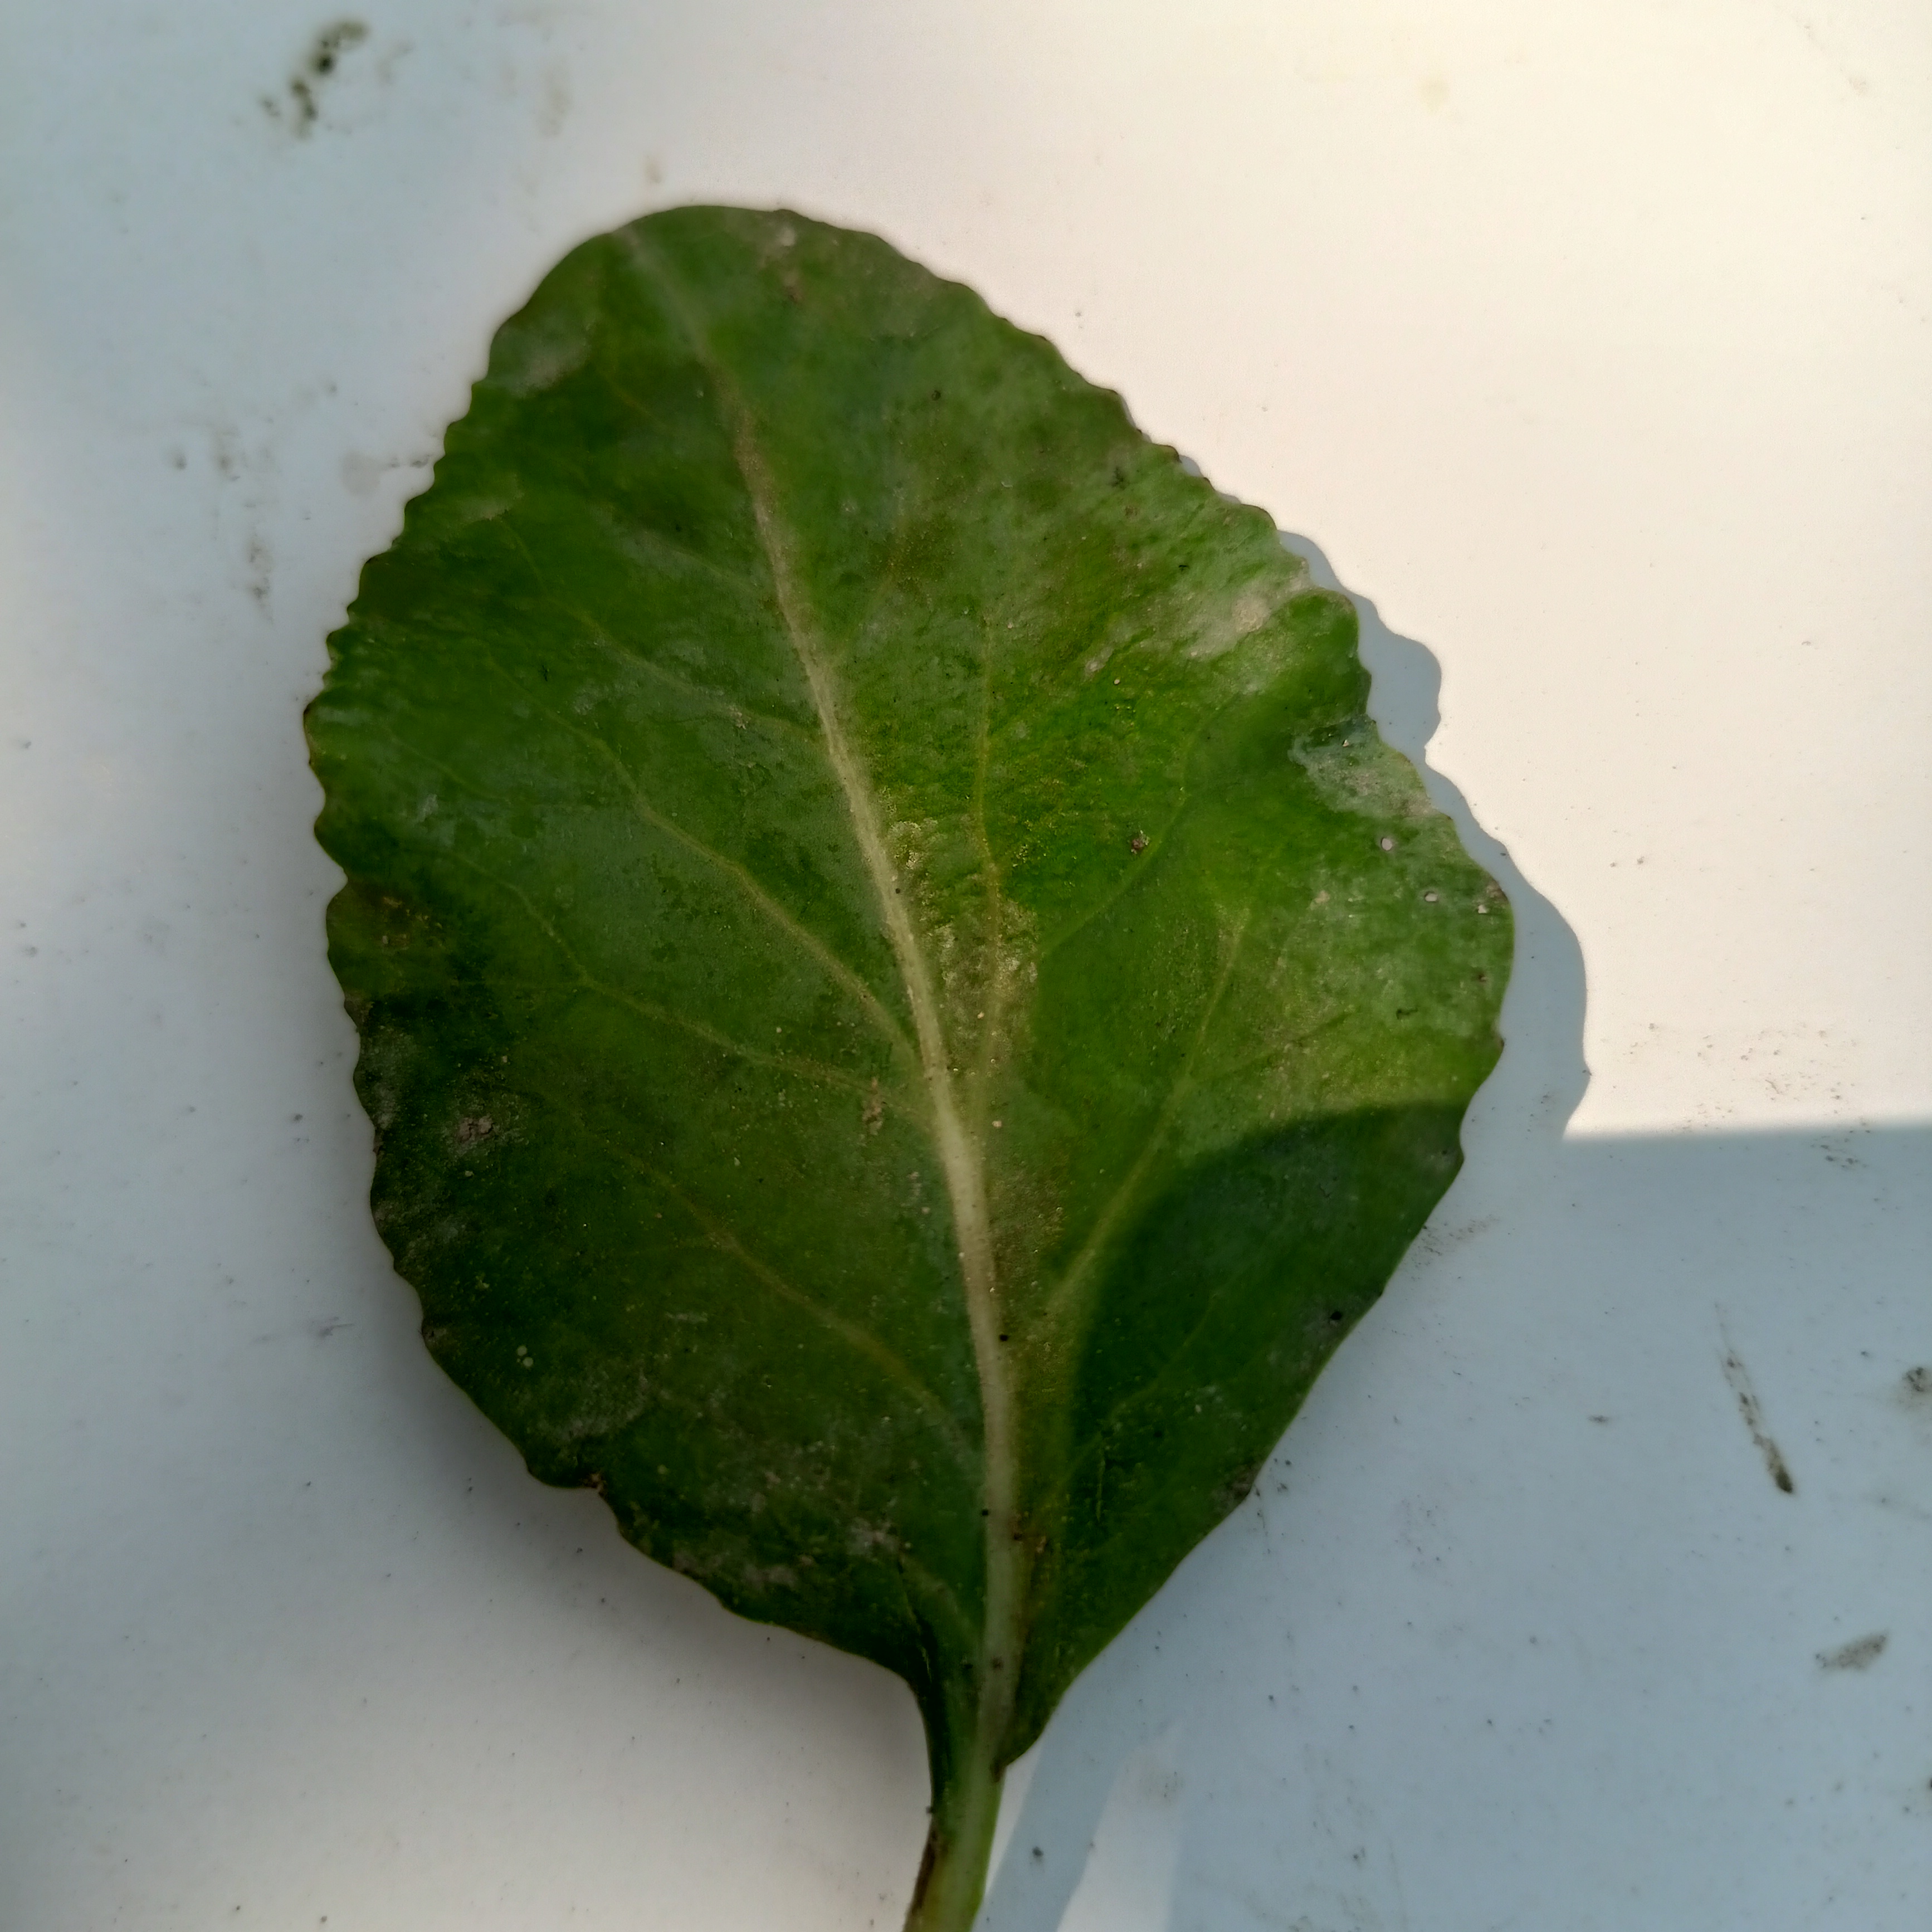
Label: Healthy